Tanks of the Polish Armoured Forces

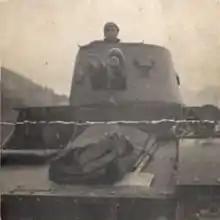
Polish Vickers E in 1938

During and after World War I, Britain and France were the intellectual leaders in tank design, with other countries generally following and adopting their designs. After World War I, many nations needed to have tanks, but only a few had the industrial resources to design and build them. Poland designed tanks from those it acquired and the Polish armoured forces were given the single turret 7TP tank which was the best Polish tank available in numbers when the war broke out, derived from the Vickers Mark E tank. The Polish forces with the 7TP Light Tank series put up a valiant defense against the invading German Army in the opening phases of World War 2, and although the new Polish 9TP tanks were being produced, few reached the Polish forces before the German invasion overwhelmed the Polish army. Poland acquired and developed tanks and tankettes for its armoured forces and after Poland had been overrun, a government-in-exile (headquartered in Britain), armed forces, along with an intelligence service were established outside of Poland. They contributed to the Allied effort throughout the war. The Polish Army was recreated in the West, as well as in the East (after German invasion of the Soviet Union).